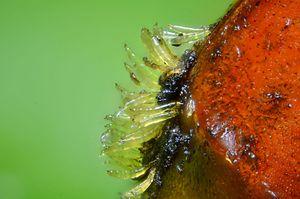
Laboulbeniaceae est une famille de champignons de l'ordre des Laboulbeniales. Ils sont appelés champignons entomopathogènes, parasites d'insectes ou d'autres arthropodes, entraînant leur mort.
Hesperomyces virescens est une espèce ou un complexe d'espèces de champignons entomopathogènes de la famille des Laboulbeniaceae. Il est spécialisé dans le parasitisme des coccinelles. Il se fixe sur leur cuticule pour se nourrir dans leur corps, et est visible sous la forme d'un petit bâtonnet jaune-vert, de 0,3 à 0,4 mm de long.